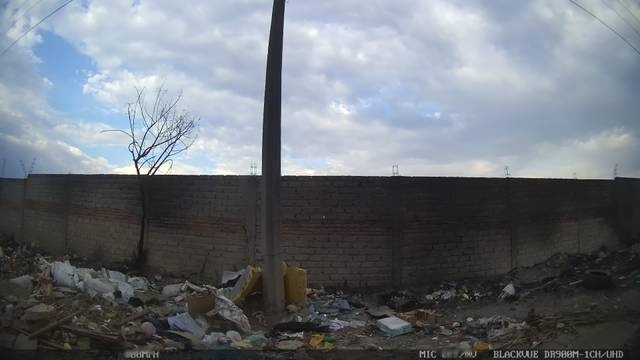
Region: Mexico
Coordinates: 20.772, -103.358